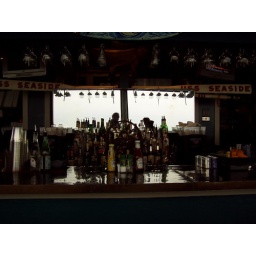
Look carefully. We are in the mirror of the back bar